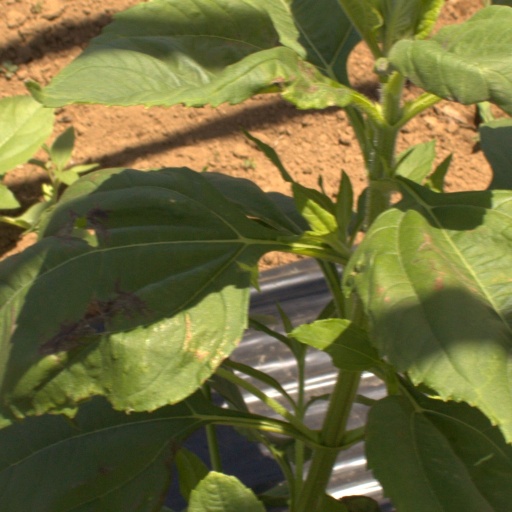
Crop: Jerusalem artichoke